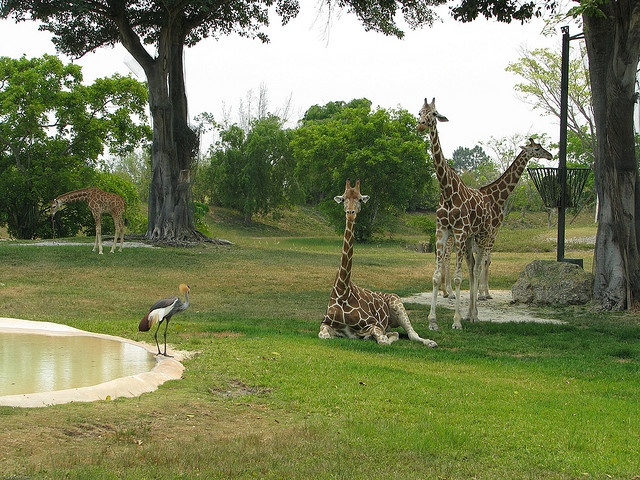
Giraffes and a bird in grassy area next to water and trees.
A group of giraffe standing next to a tree.
A couple of giraffes and a bird in sanctuary.
Four giraffes and one bird in a grassy enclosure.
Three giraffes and a bird on the grass.